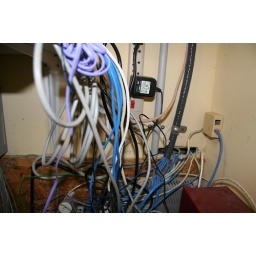
The wires are routed into the hole in the wall in the middle of the picture. They then run to the wall plates